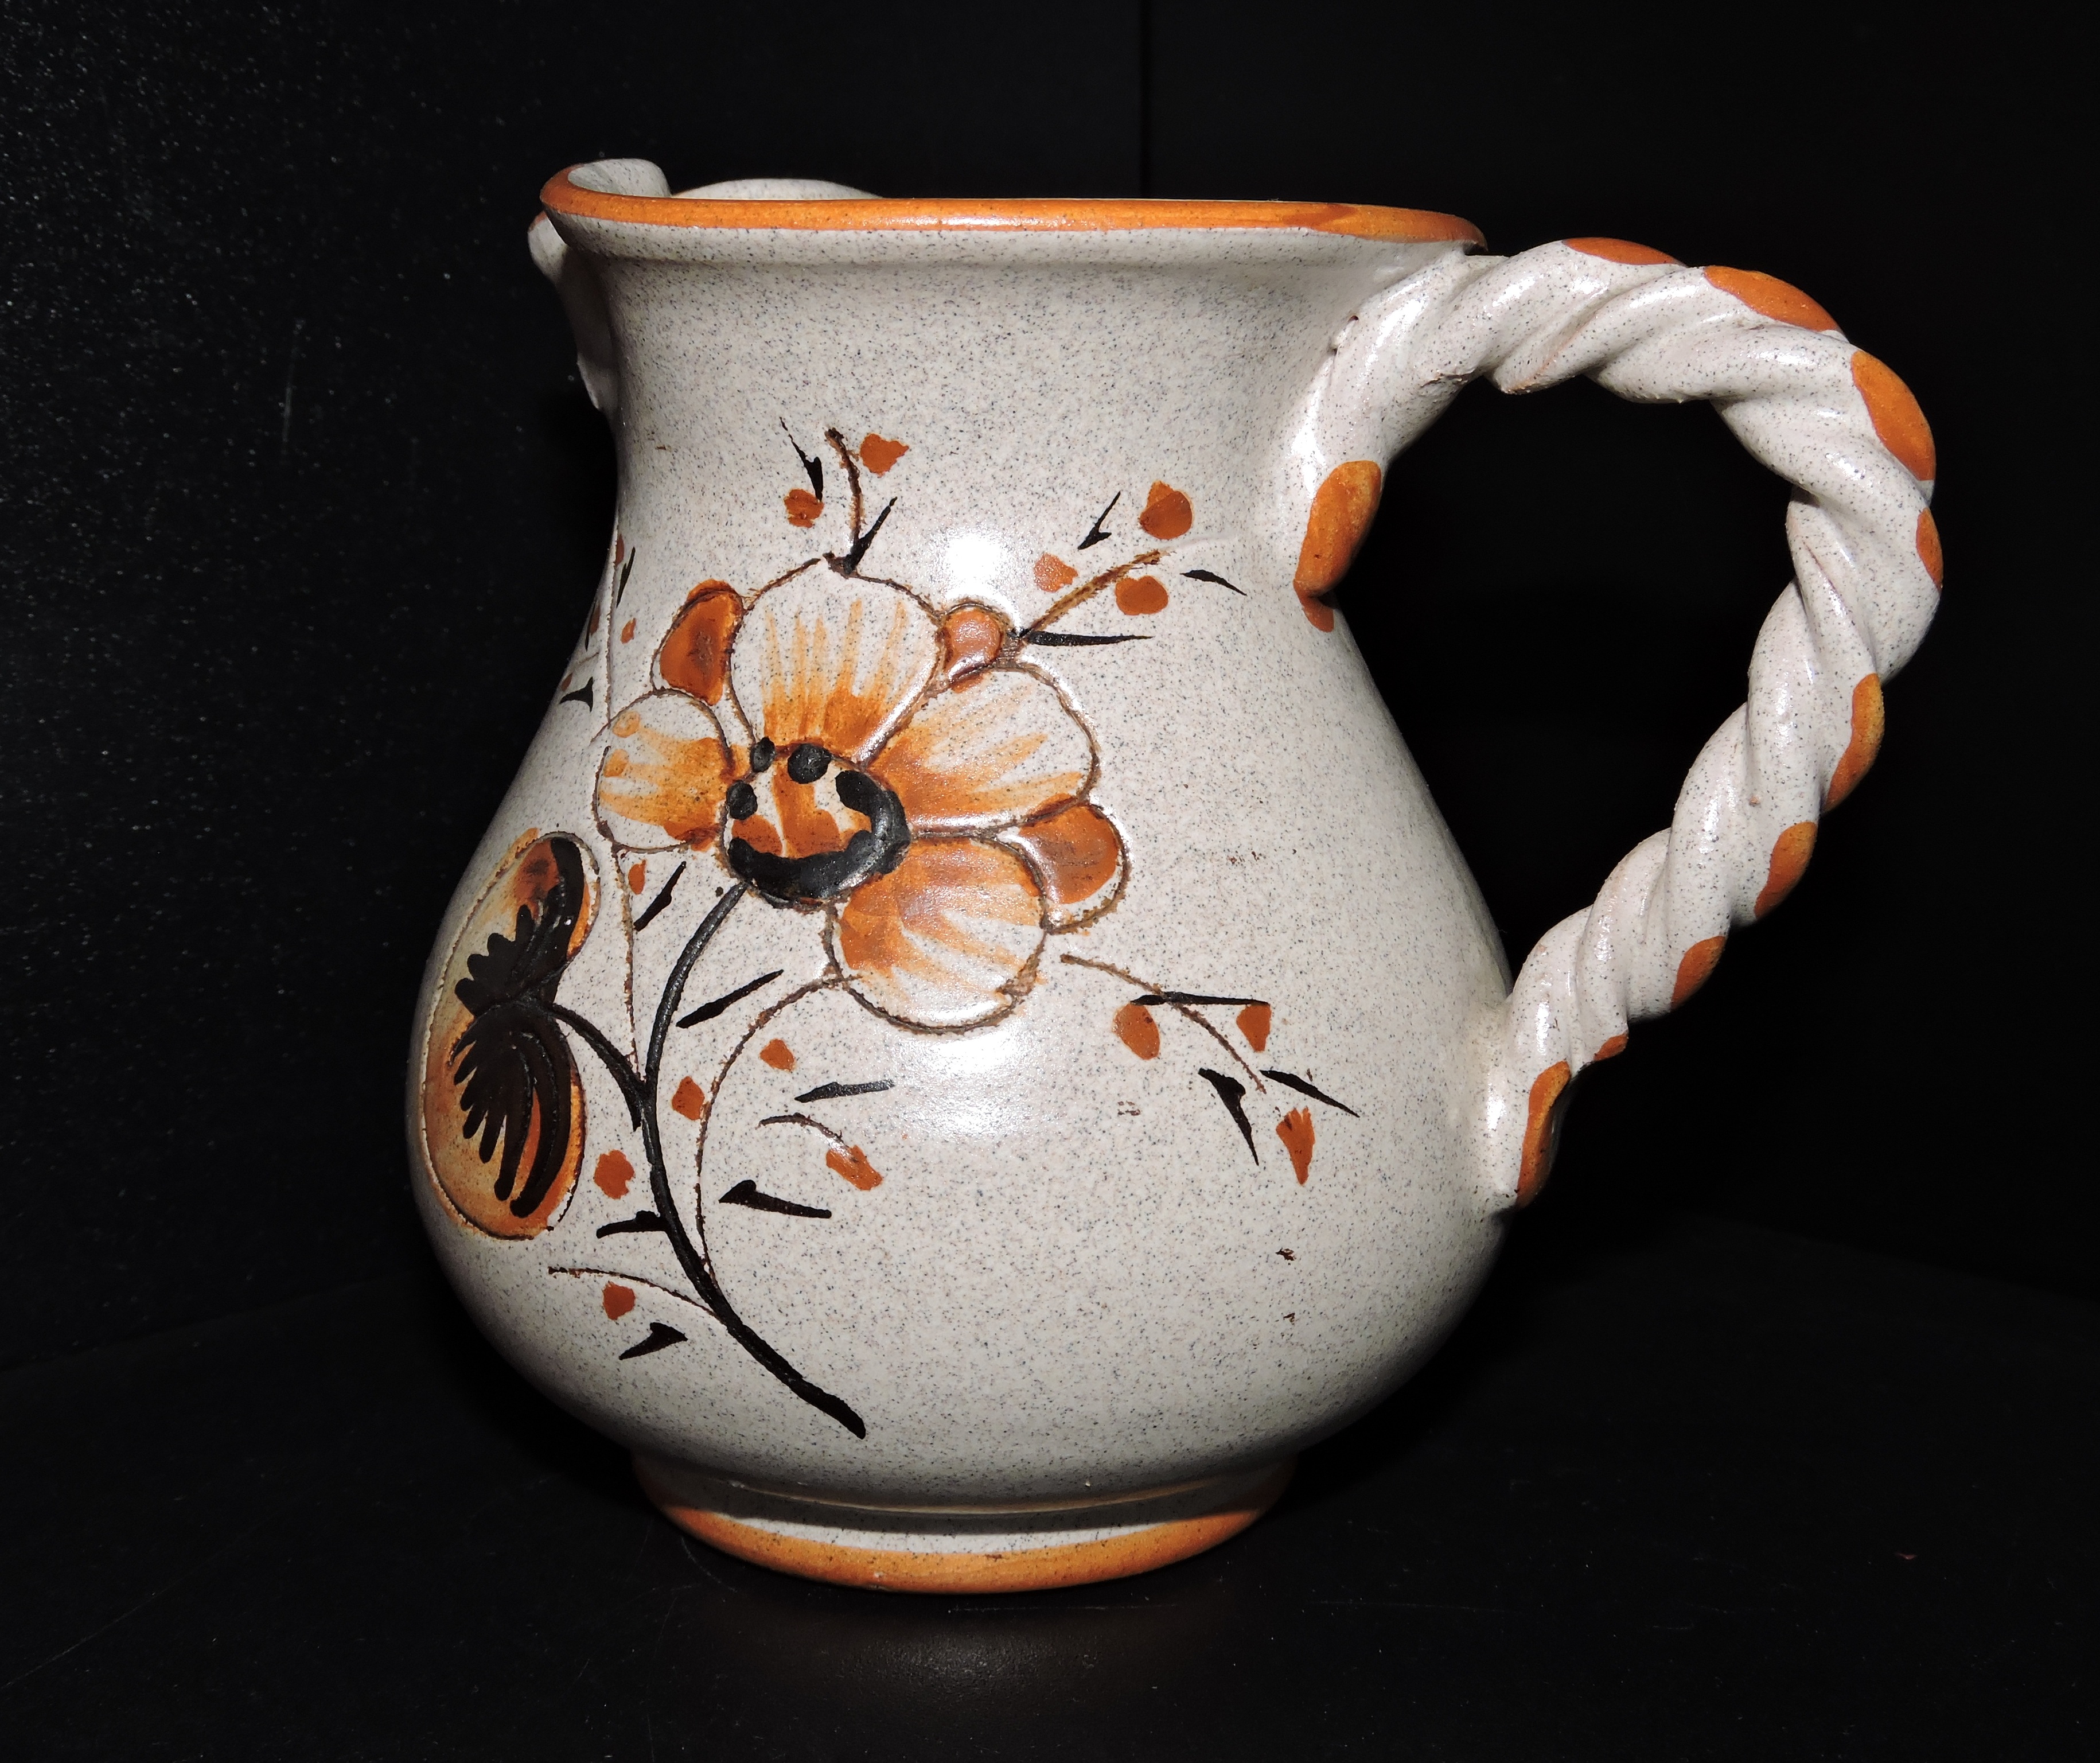
flower, cup, vase, ceramic, pottery, material, terracotta, art, porcelain, black background, amphora